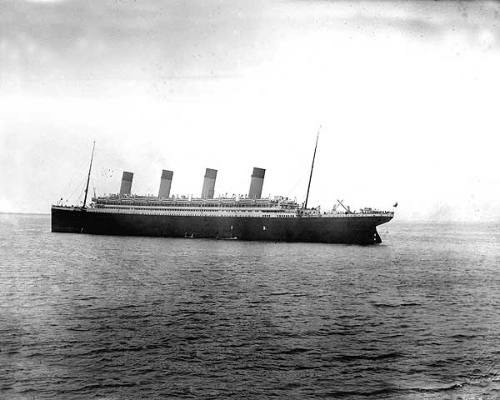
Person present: No